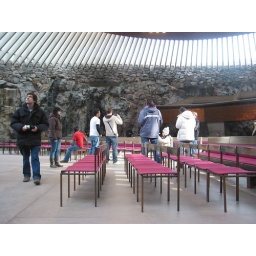
The church in the rock